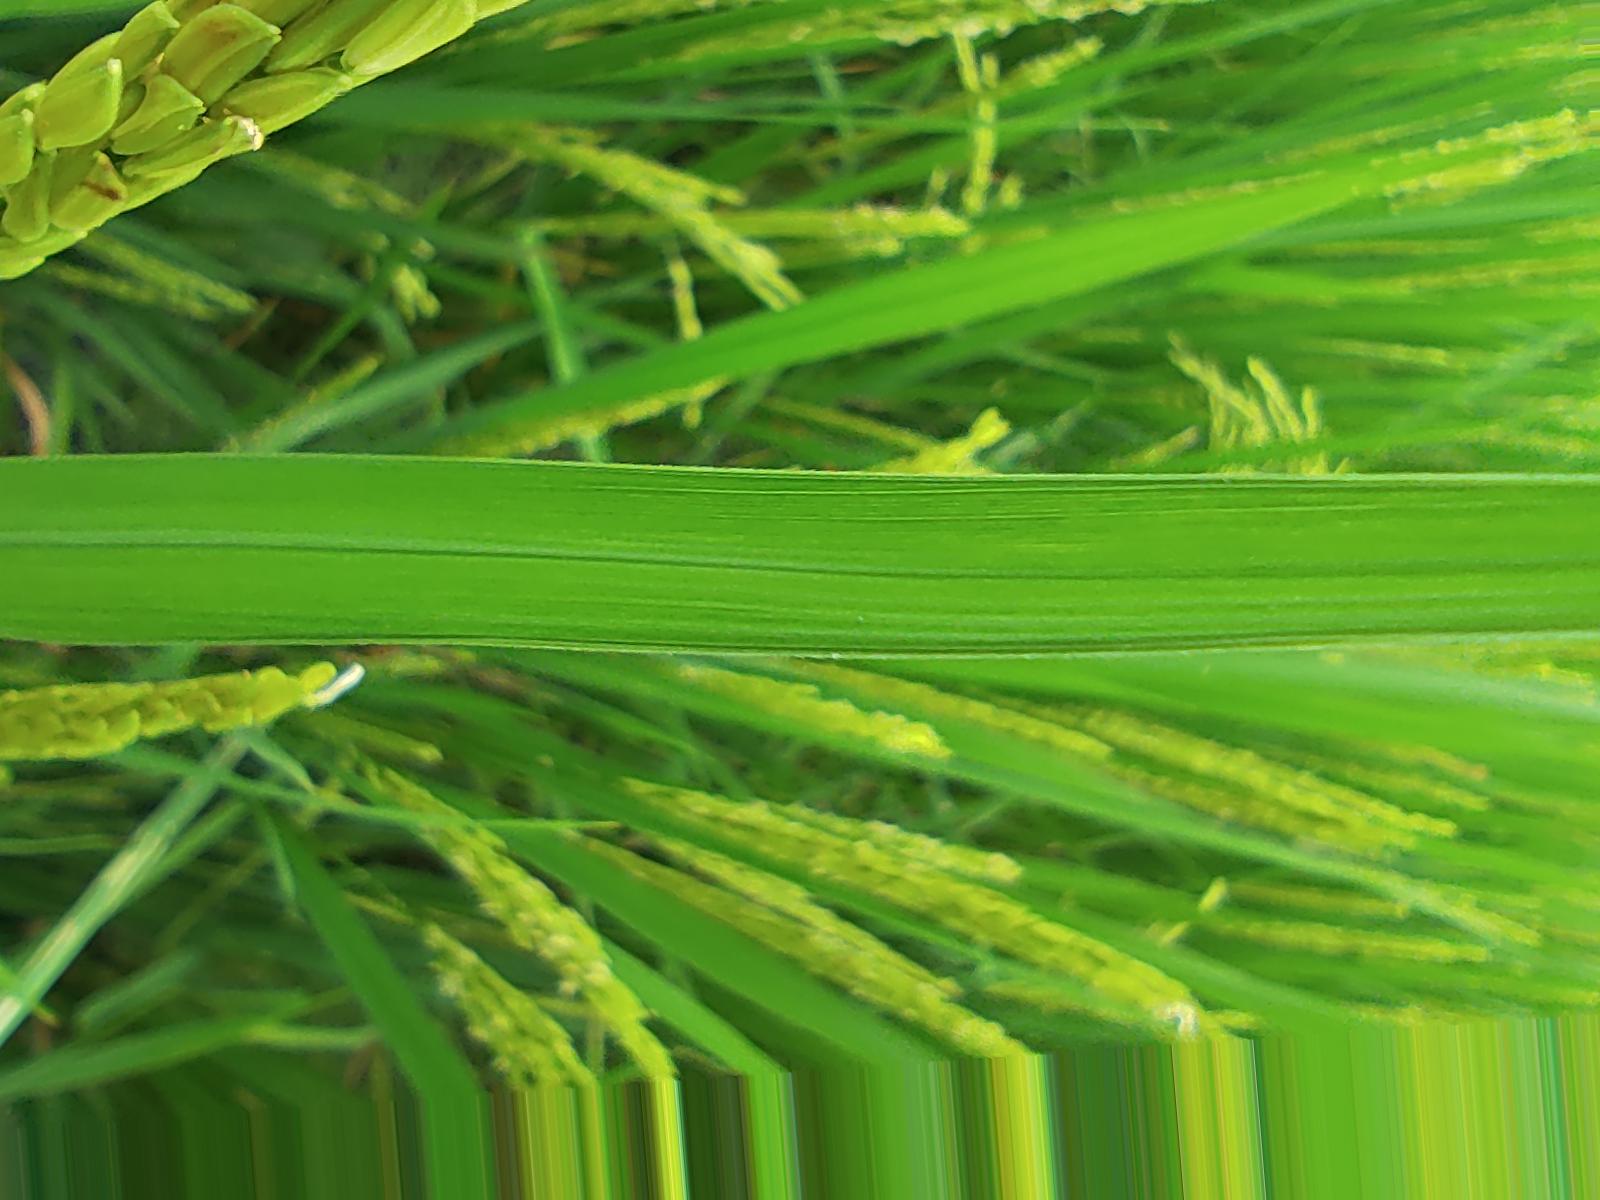
Nhãn: Healthy